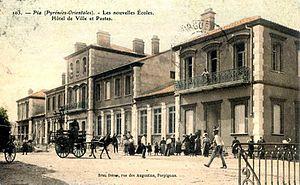
La mairie, les écoles et la poste à Pia au début du 20ème siècle
Pia est une commune française, située dans le département des Pyrénées-Orientales en région Occitanie.